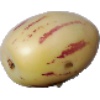
Label: pepino